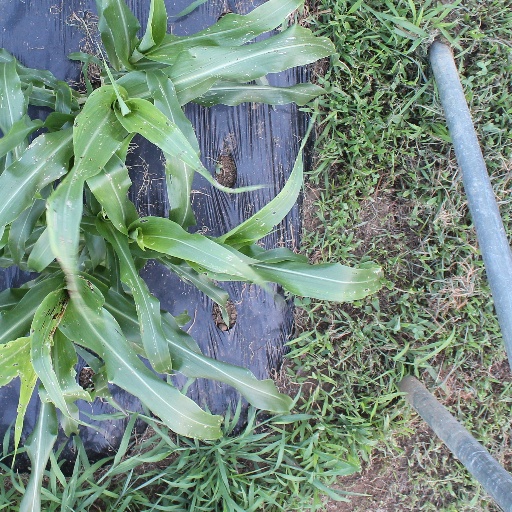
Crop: sorghum